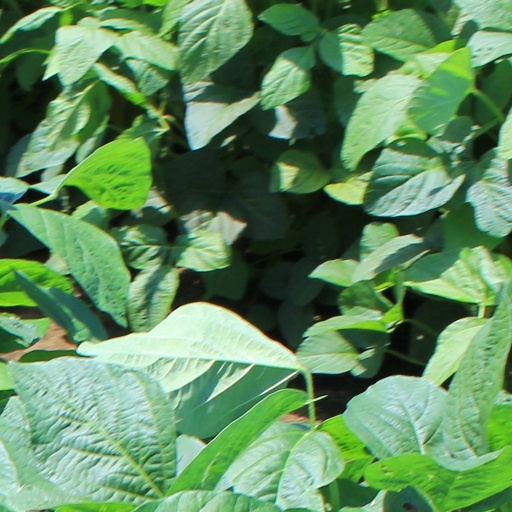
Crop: soybean